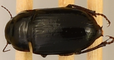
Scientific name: Euryderus grossus
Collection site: Central Plains Experimental Range NEON (CPER), plot CPER_003